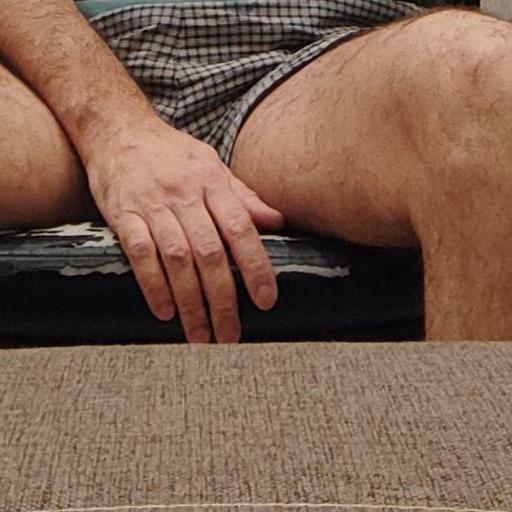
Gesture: no_gesture